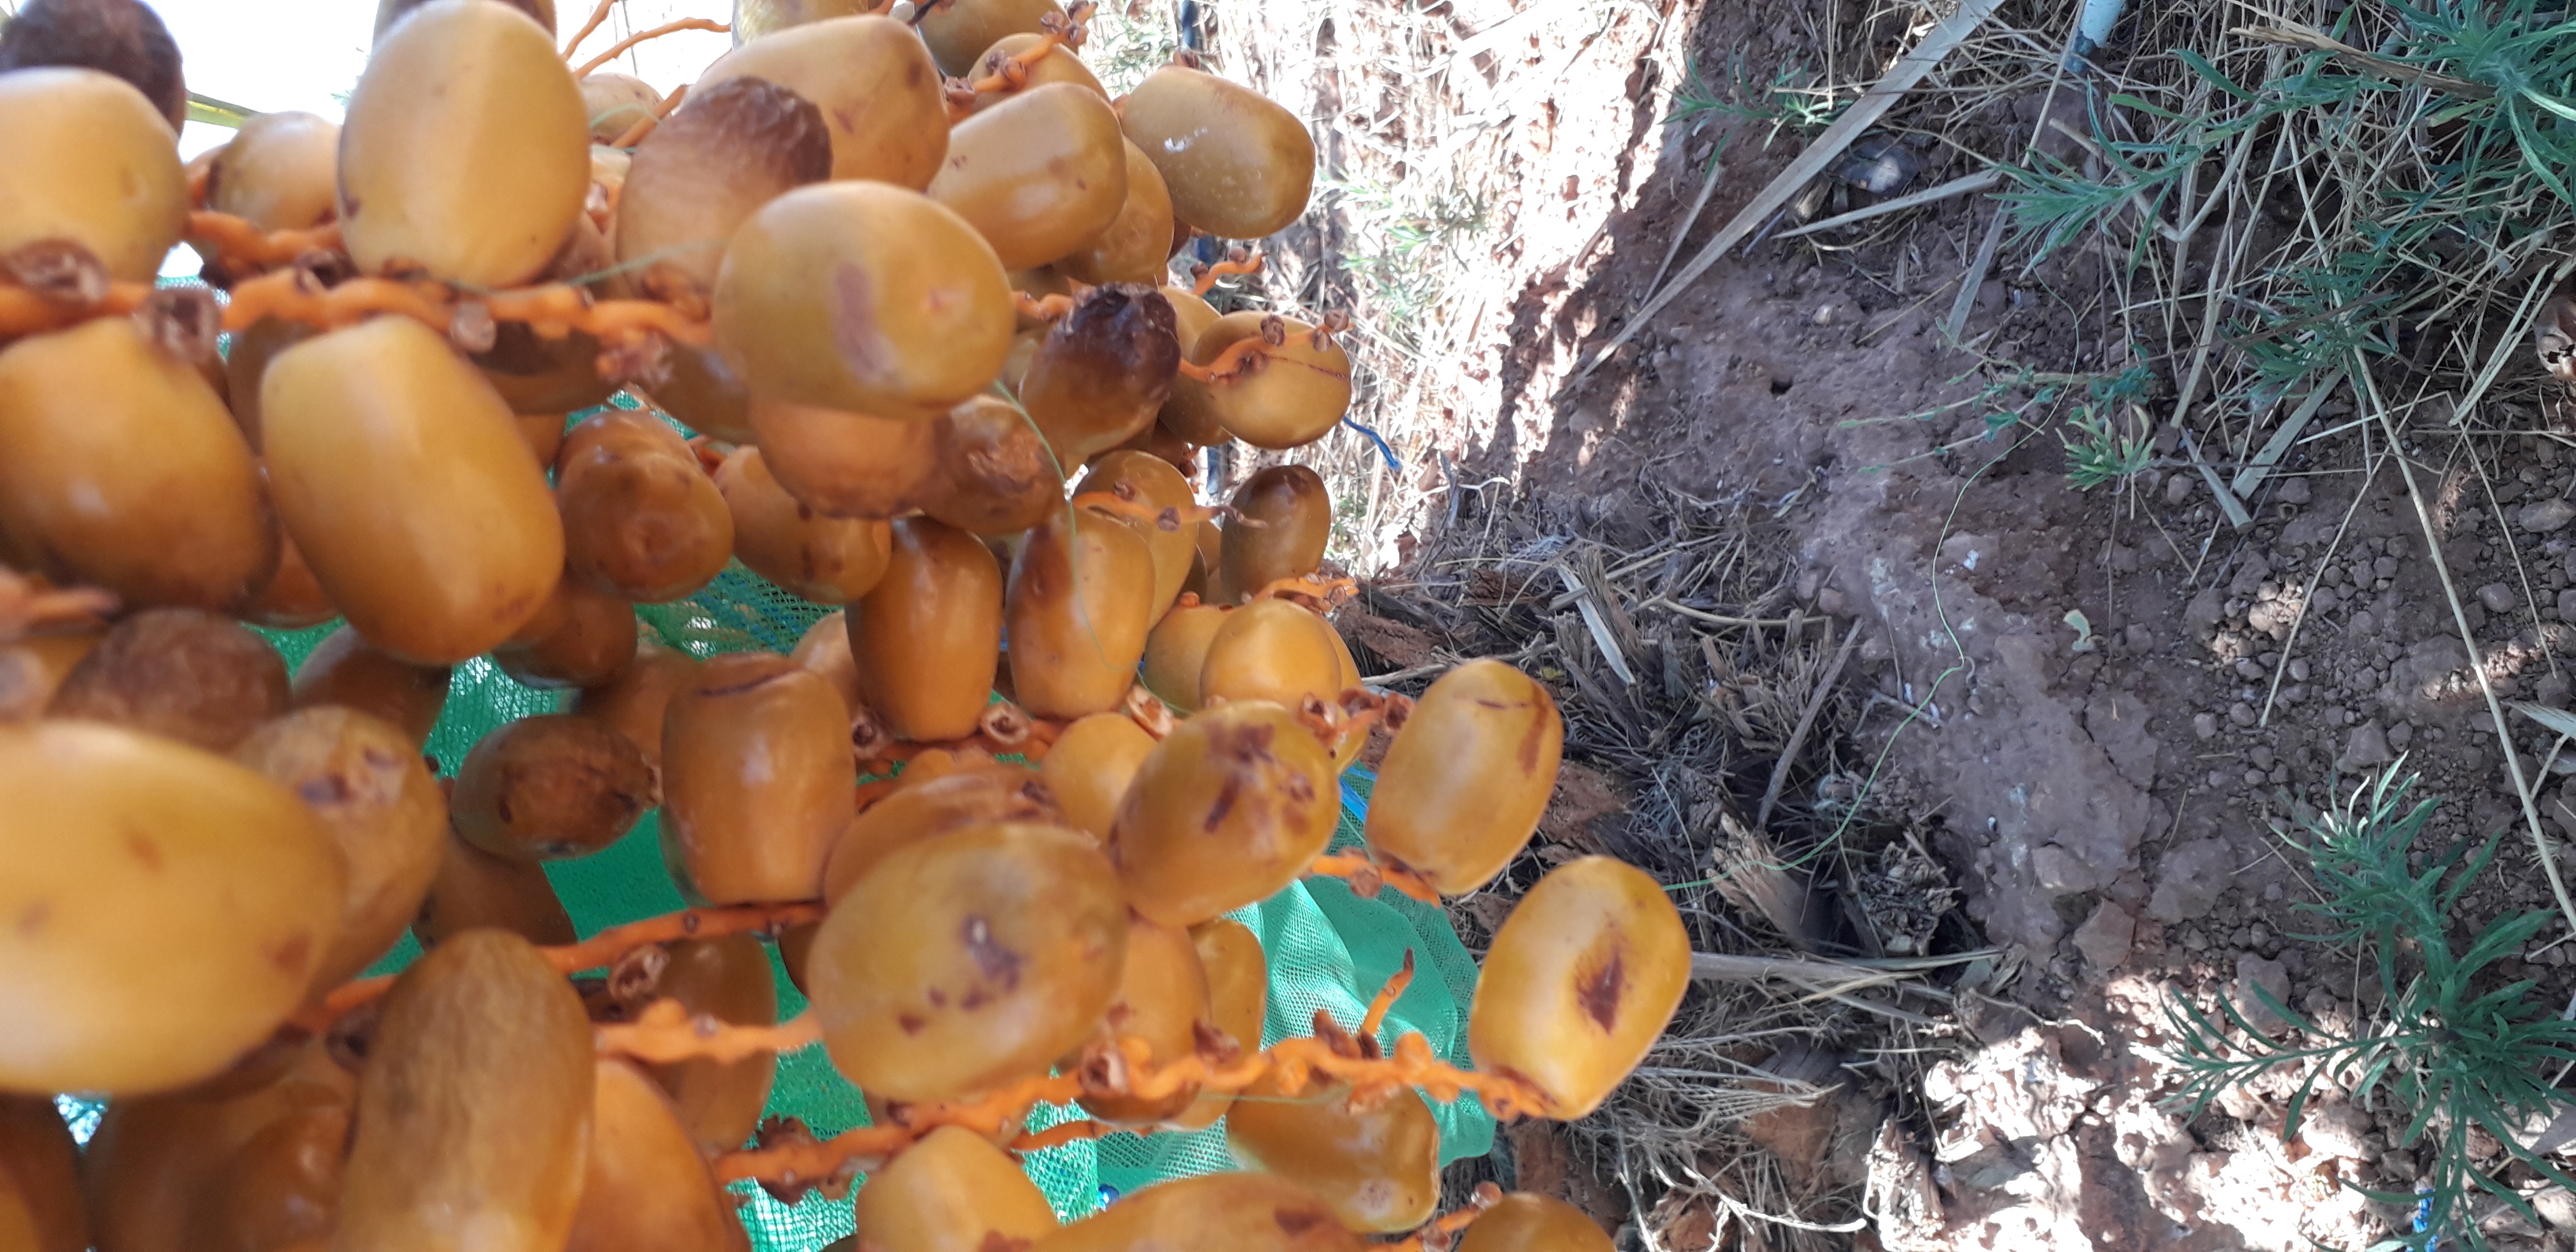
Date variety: Boufagous